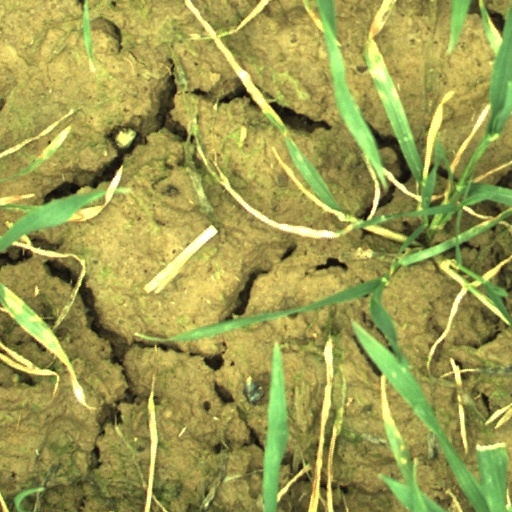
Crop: wheat